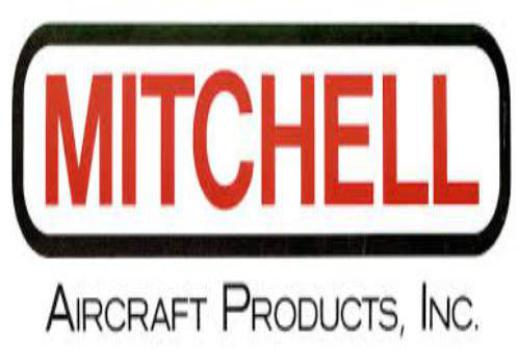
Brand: mitchell
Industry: Necessities